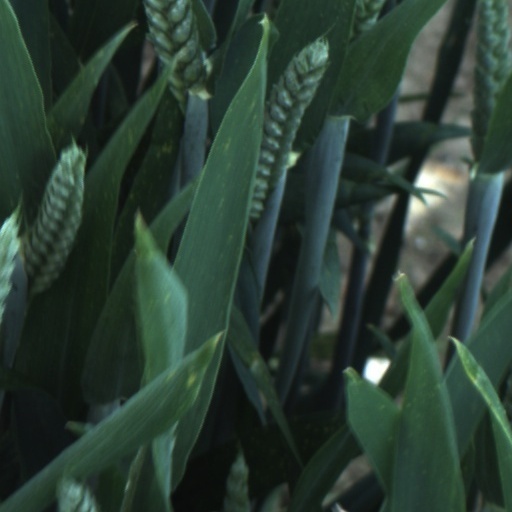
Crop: wheat